Danakil (band)

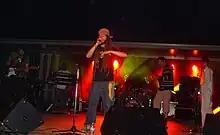
Danakil in the "Verjux Saone System" festival on 13 June 2009

To promote the release of their third album, Danakil did not use any advertisements or radio announcements, preferring the use of street teams to promote the album. The teams were made of fans who volunteered all over France and who put up posters and flyers advertising the band's album. The band also announced that during the March–April 2011 tour, limited edition copies of the third album would be handed out to attending fans. Balik, the singer of the band, said that this was done to help stop illegal downloading of music and to promote concert attendance.